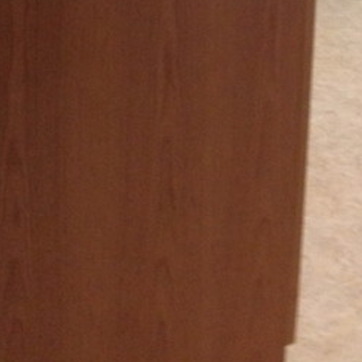
Material: wood